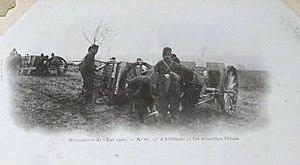
conservé en la B.M. de Reims.
Le 17ᵉ régiment d'artillerie à Cheval est créé en 1854 à Vincennes par la loi de réforme de l'artillerie. Il est le premier des quatre unités d'Artillerie à cheval créé.